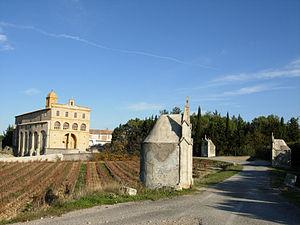
Gignac (Hérault) - Notre-Dame de Grâce et oratoires.
Cet article recense une partie des monuments historiques de l'Hérault, en France.